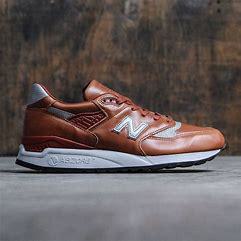
Brand: New
Model: Balance 998